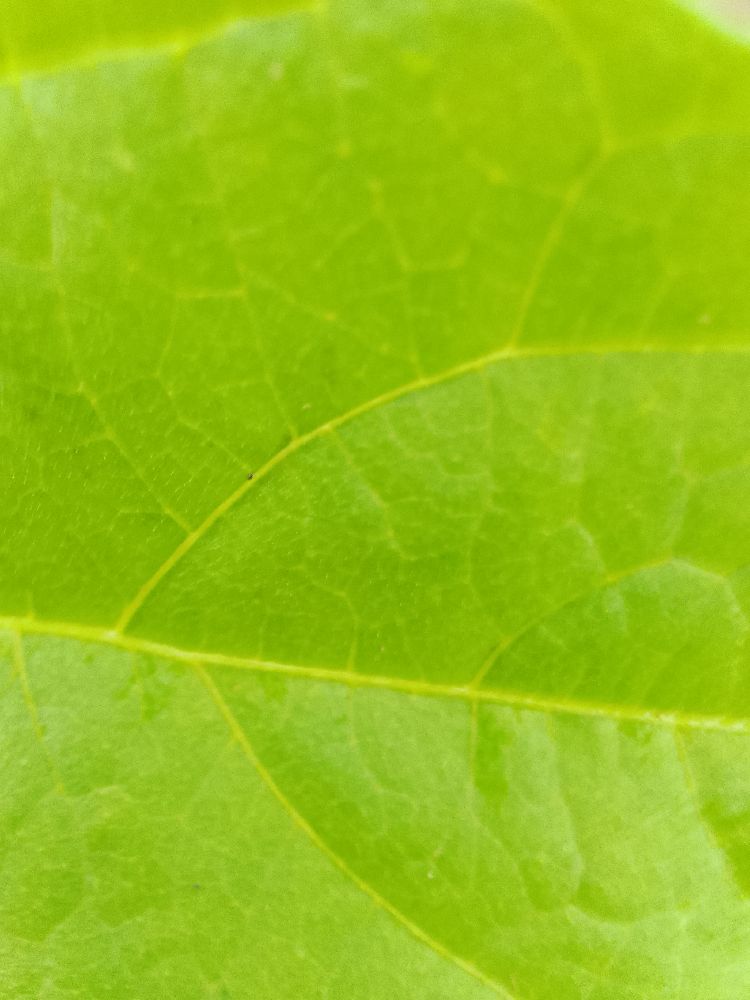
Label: healthy